Cecil E. Harris

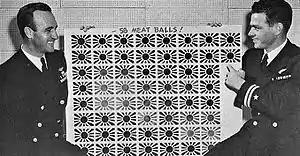
David McCampbell and Cecil Harris, with 34 and 24 aerial victories respectively, pose with their collective 58 "meatballs."

Airfields, harbors and shipping were also the targets on October 12, this time in northern Formosa. These would be the first strikes Fighting 18 executed in the face of both significant anti-aircraft fire and airborne interception by enemy planes. The first fighter sweep of the day launched into overcast skies at 06:17 and headed for Shinchiku Airfield with VF-18 flying low cover. Unfortunately, the Japanese were alerted to the formation's presence ahead of time, and the morning's protective cloud cover dissipated above Shinchiku. Flak of all calibers was intense as a result. Harris and the other "Intrepid" fighters led the way in, pushing over in glide bombing attacks on hangars around the strip. After the bombs dropped, the fighters headed north for their next target, Matsuyama Airfield. On the way to Matsuyama the cloud cover thickened once more. Just shy of Taien Airfield, VF-18 pilots spotted six Japanese bombers working their way down through a layer of clouds, seemingly on a landing approach. "Intrepid"'s fighters caught and destroyed the whole bomber formation in two minutes. Harris was credited with shooting down two of them.